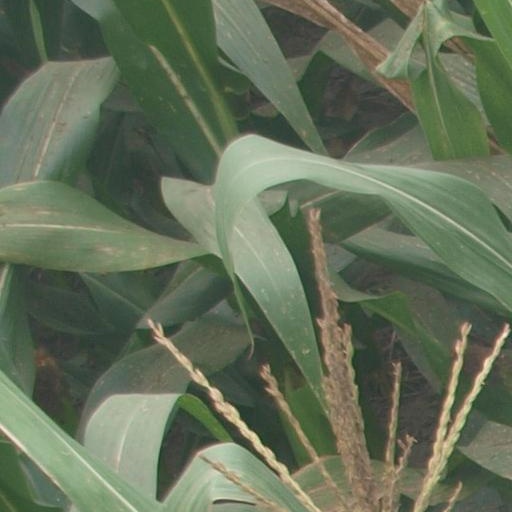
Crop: maize; corn